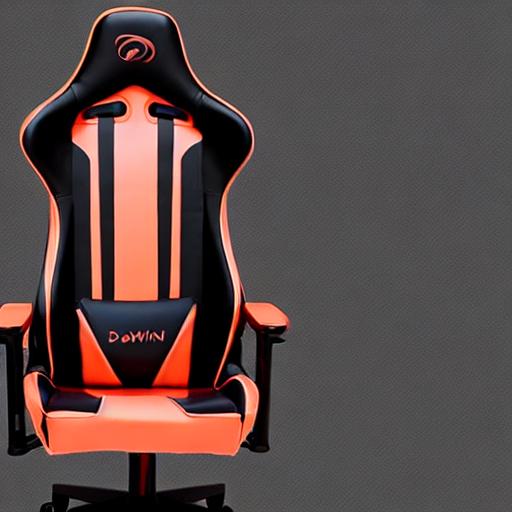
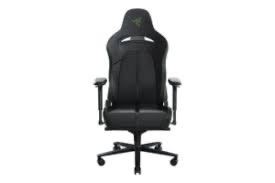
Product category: items_chair
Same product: no